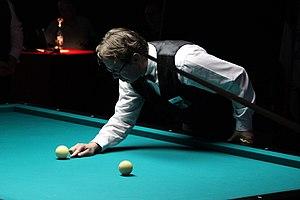
Championnats de France de billard français 2012 à Voisins-le-Bretonneux.
Le billard français, appelé aussi billard carambole, ou billard à trois billes, est un type de jeu de billard, joué sur une table sans poches. Il se pratique en général à deux joueurs avec trois billes. En plus de la carambole, chaque joueur possède une bille d'impact blanche, pointée, ou jaune. Le concept général est de percuter avec sa bille les deux autres. Des variantes existent avec des quilles ou une bille supplémentaire.